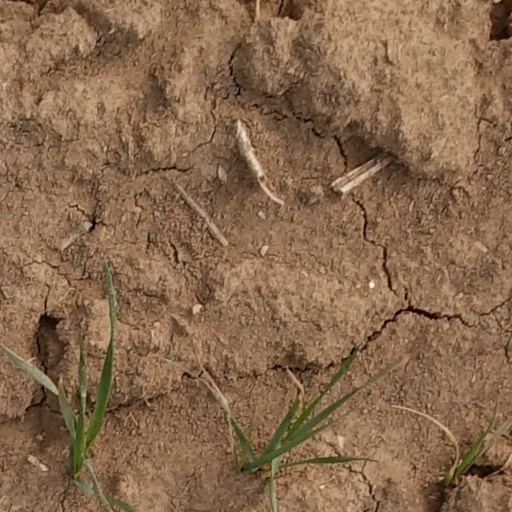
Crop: wheat